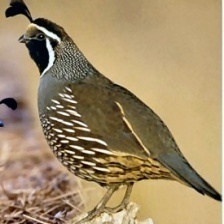
Species: CALIFORNIA QUAIL
Scientific name: CALLIPEPLA CALIFORNICA
ImageNet parent category: quail